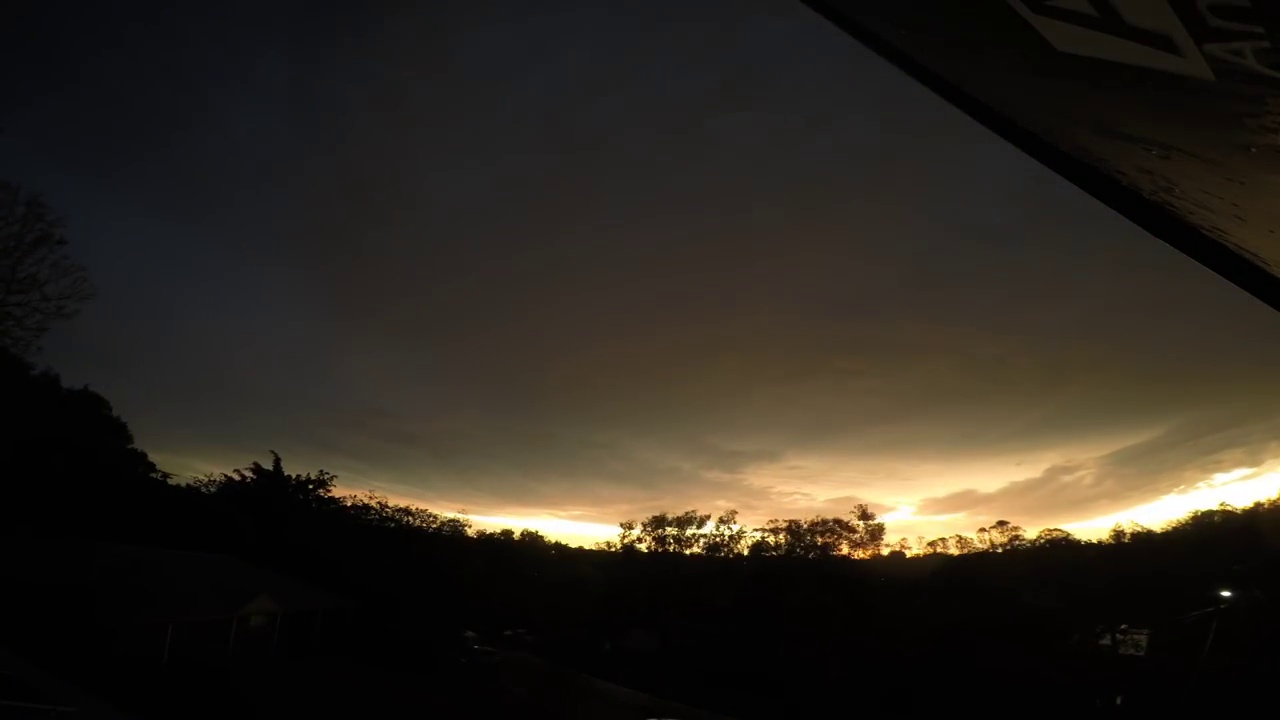
Fire: no
Smoke: no